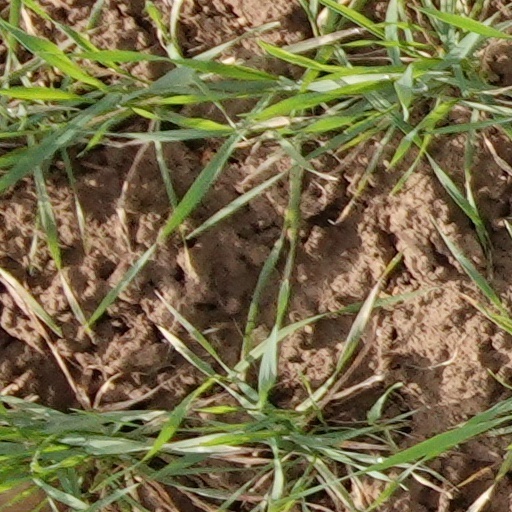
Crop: wheat